Anno Mundi

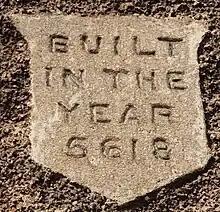
Inscription in Ballybough Cemetery, Ireland, indicating Anno Mundi 5618 (AD 1857)

Western Christianity never fully adopted an Anno Mundi epoch system, and did not at first produce chronologies based on the Vulgate that were in contrast to the Eastern calculations from the Septuagint. Since the Vulgate was not completed until only a few years before the sack of Rome by the Goths, there was little time for such developments before the political upheavals that followed in the West. Whatever the reasons, the West eventually came to rely instead on the independently developed Anno Domini (AD) epoch system. AM dating did continue to be of interest for liturgical reasons, since it was of direct relevance to the date of birth of Jesus (AM 5197–5199) and the Passion of Christ (AM 5228–5231). For example, Bede in his World-Chronicle (Chapter 66 of his "De Temporum Ratione", On the Reckoning of Time), dated all events using an epoch he derived from the Vulgate which set the birth of Christ as AM 3952. In his "Letter to Plegwin", Bede explained the difference between the two epochs.